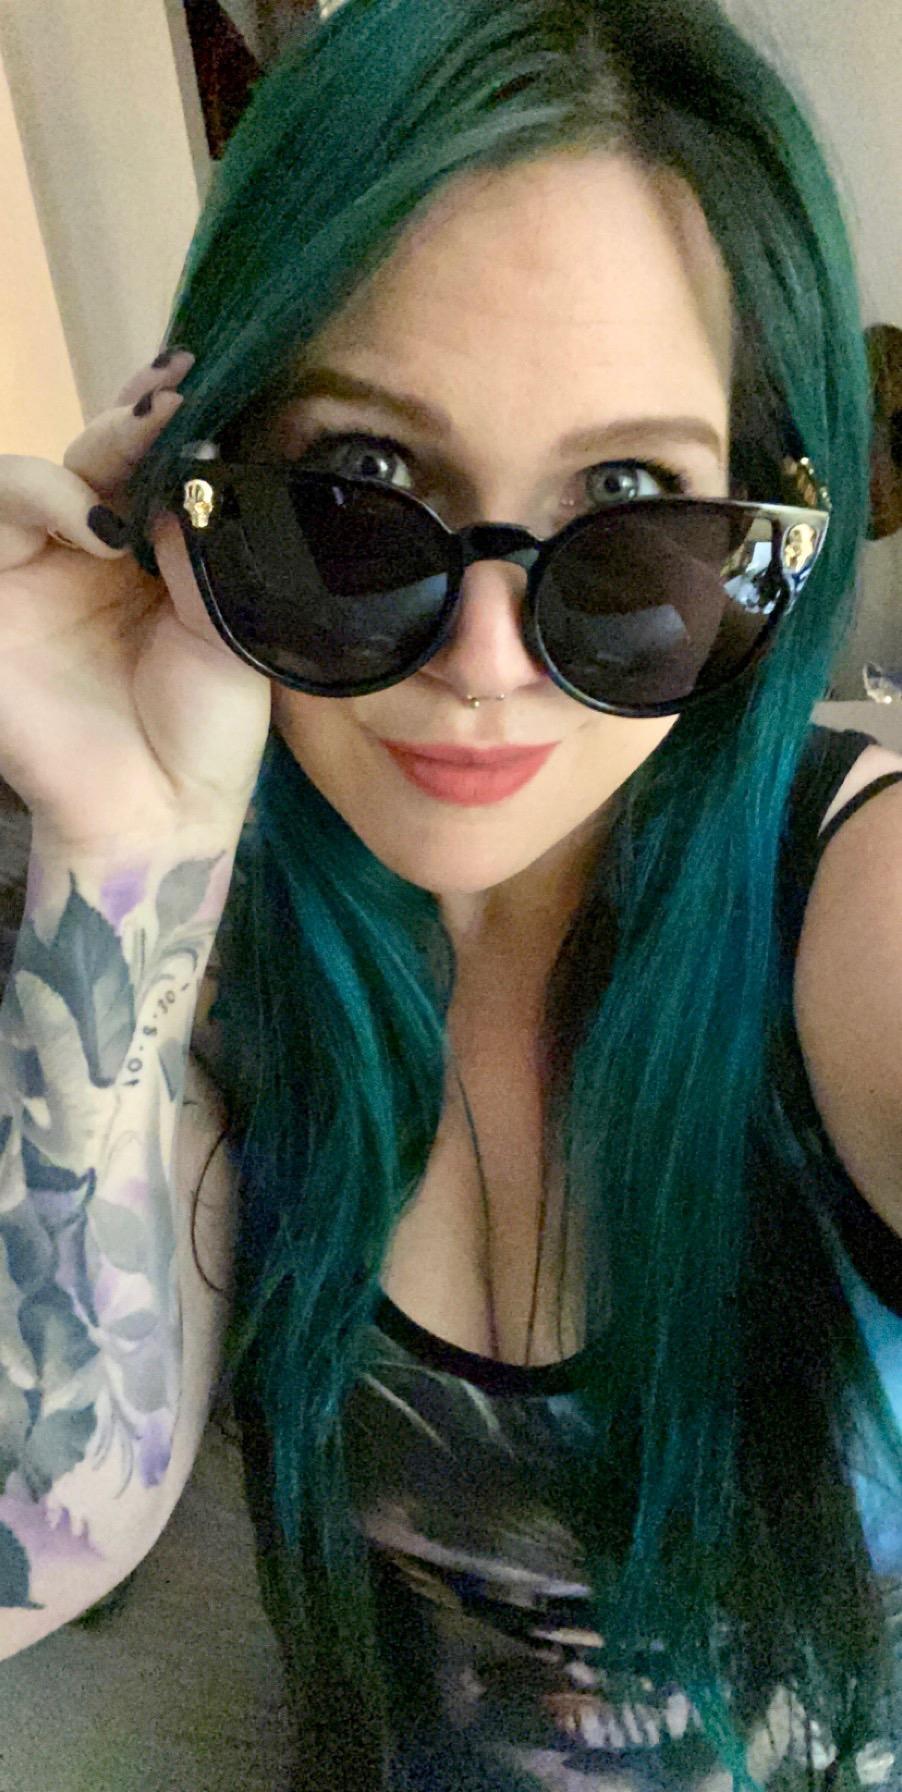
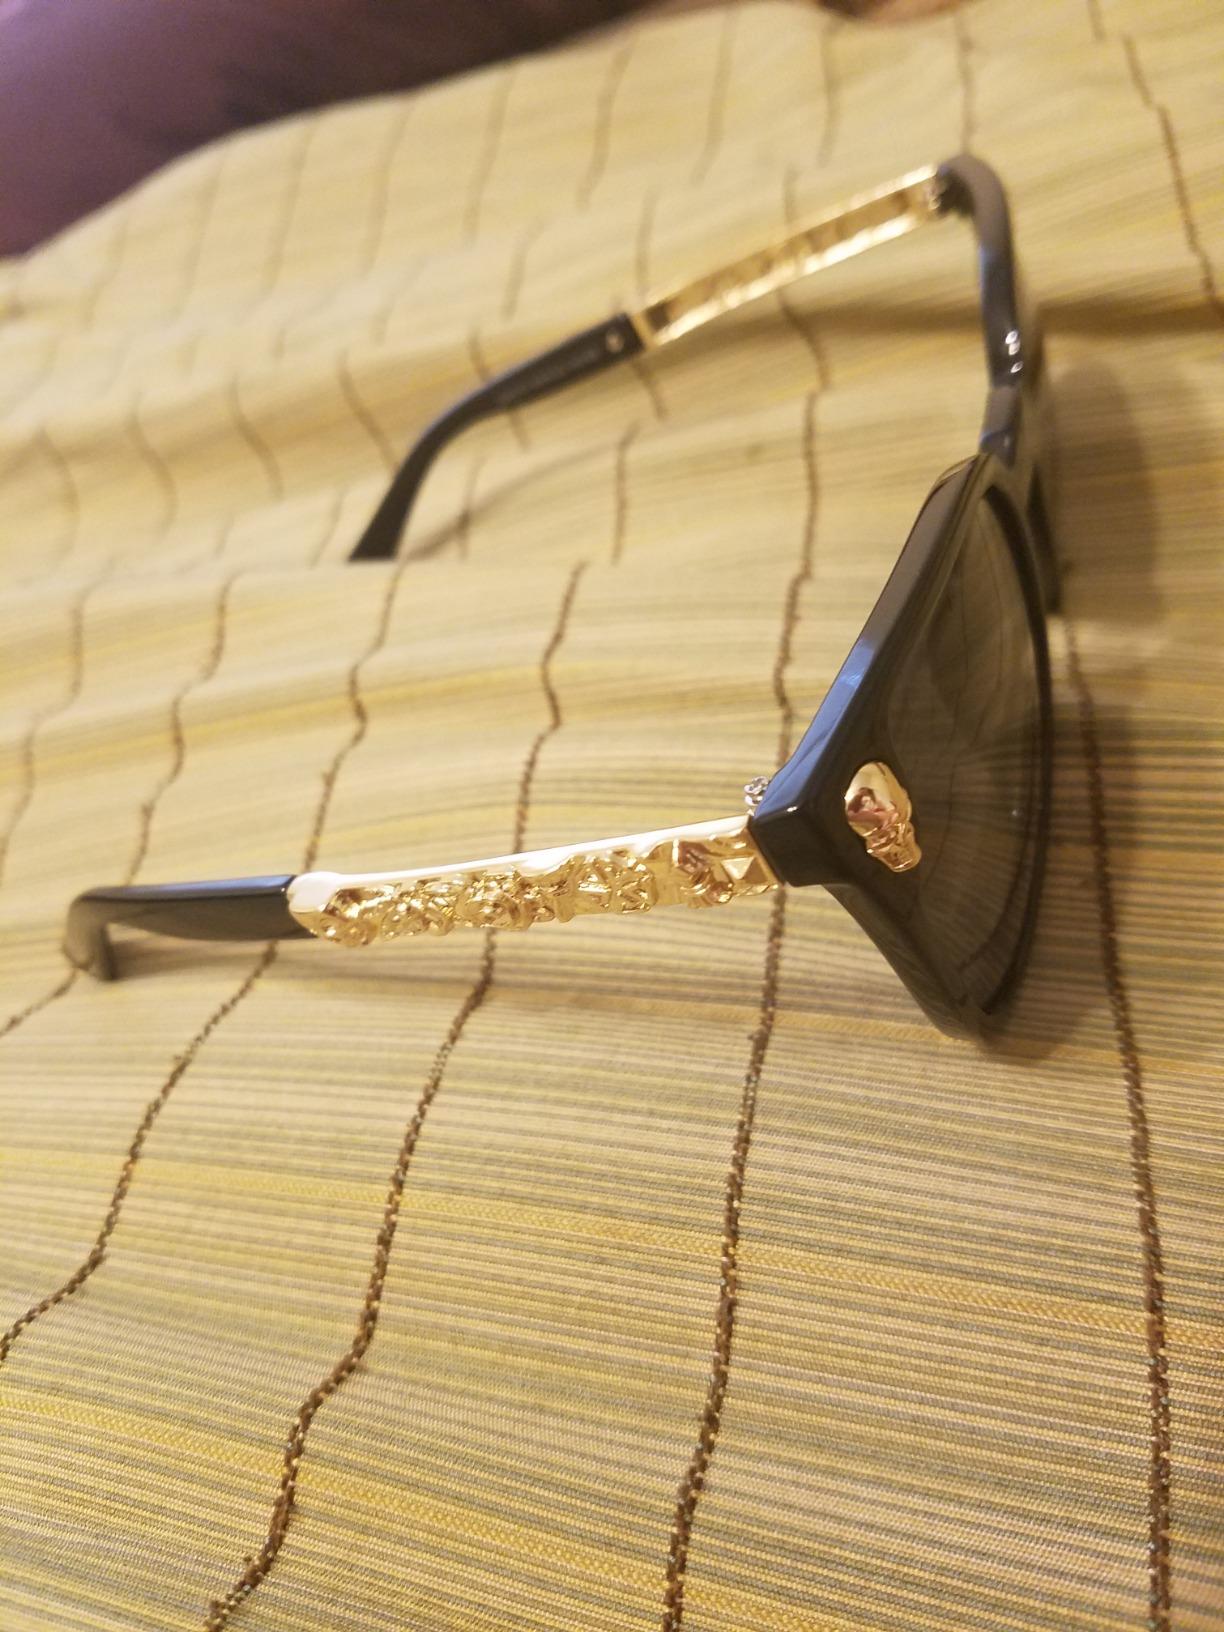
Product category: accessories_sunglasses
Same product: yes